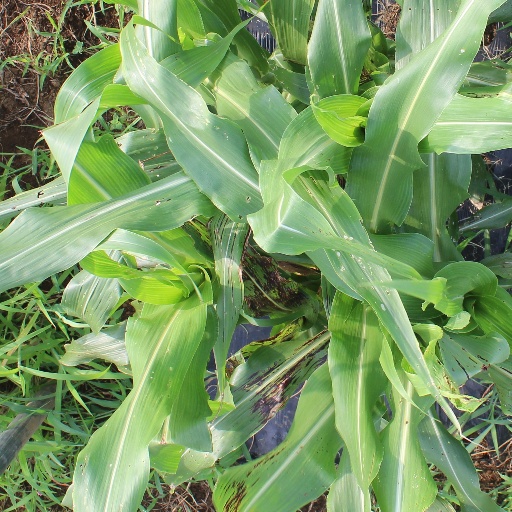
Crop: sorghum